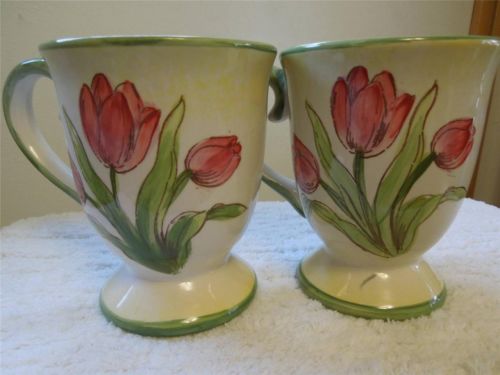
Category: mug